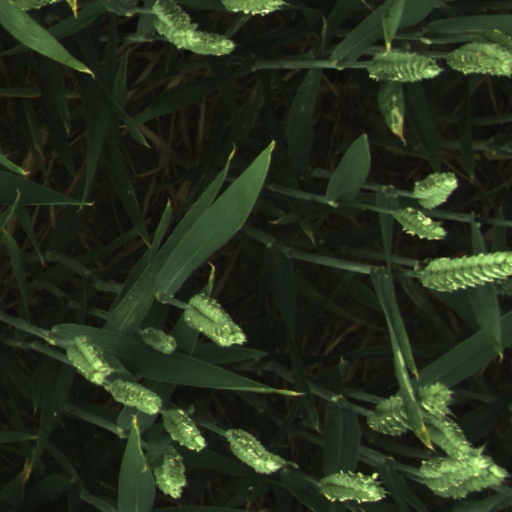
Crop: wheat